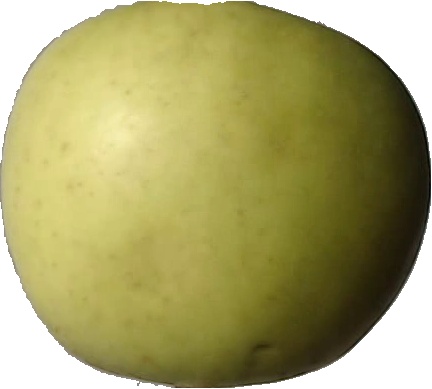
Label: apple_golden_3